Tons of Money (play)

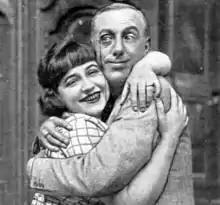
young white couple embracing happily

Tons of Money is a farce by the British writers Will Evans and Arthur Valentine. It was co-produced by Tom Walls and Leslie Henson. In the story of the play, a hard-up inventor pretends to be his cousin, in order to escape the clutches of his creditors.